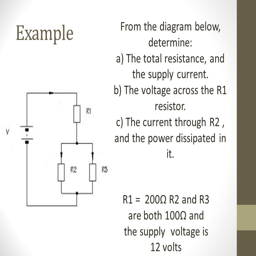
example from the diagram below , determine